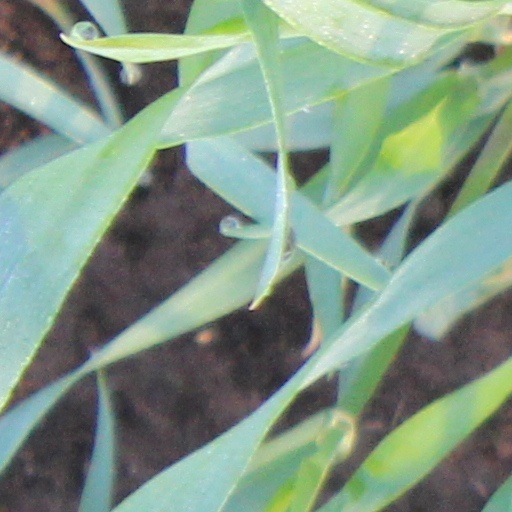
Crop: wheat